2016 Samarinda church bombing

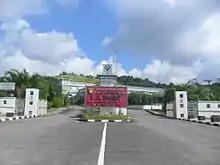
The injured were immediately taken to Samarinda's I.A Moeis Hospital

Firefighters, Indonesian National Police and its bomb disposal unit were immediately dispatched after the bombing. The injured, all of them toddlers with age ranging from two to four-year-old, were immediately taken by emergency services to Samarinda's main hospital, I.A Moeis Hospital. People from the church were evacuated from the area after the explosion. Two toddlers were critically injured in the incident. On 14 November, the next day of the bombing, 2-year-old Olivia Intan Marbun Banjarnahor, succumbed to her wounds and became the only fatality in the attack.